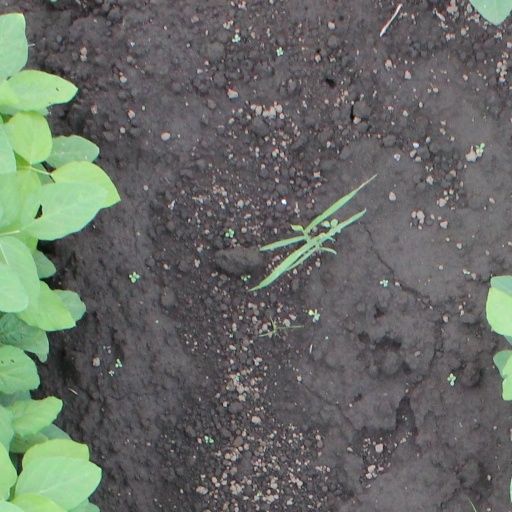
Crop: soybean